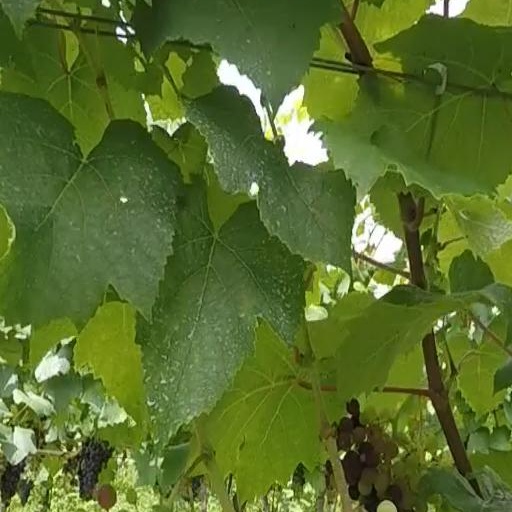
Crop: grape